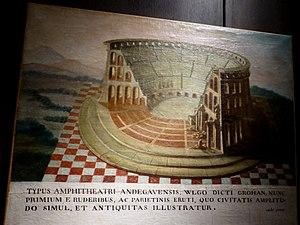
Angers, Musée des Beaux-Arts, Juliomagus-tableau de l'amphithéâtre de Grohan par Marie-Louis-Claude Coulet de Beauregard au XVIII° siècle.
Juliomagus est le nom antique de la ville d'Angers.
Le musée des Beaux-Arts d'Angers est un musée d'art situé à Angers, dans un ancien hôtel particulier, le logis Barrault, place Saint-Éloi à proximité de la cité historique d'Angers. Il fait partie du complexe Toussaint qui comprend le jardin des beaux-arts, la galerie David d'Angers et la bibliothèque municipale. Il présente une collection d'œuvres d'arts acquise au fil des siècles sur une surface totale de 7 000 m².